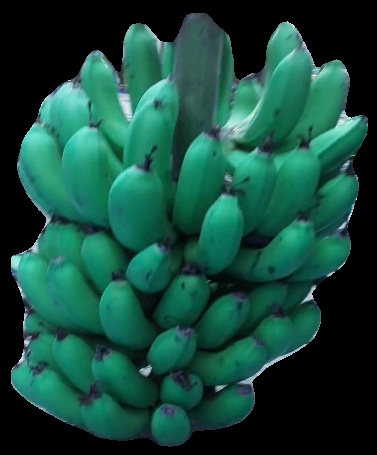
Variety: pachbale
Grade: grade2